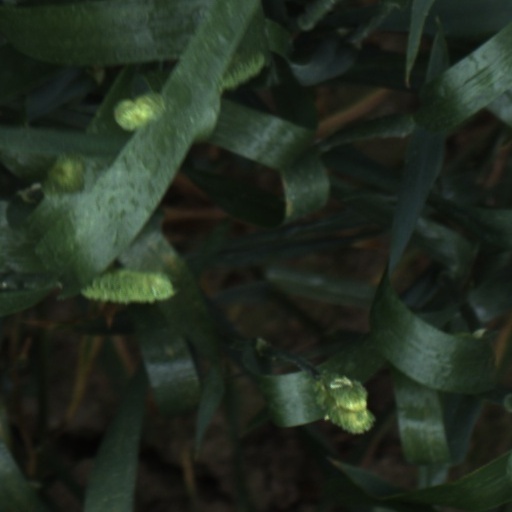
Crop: wheat